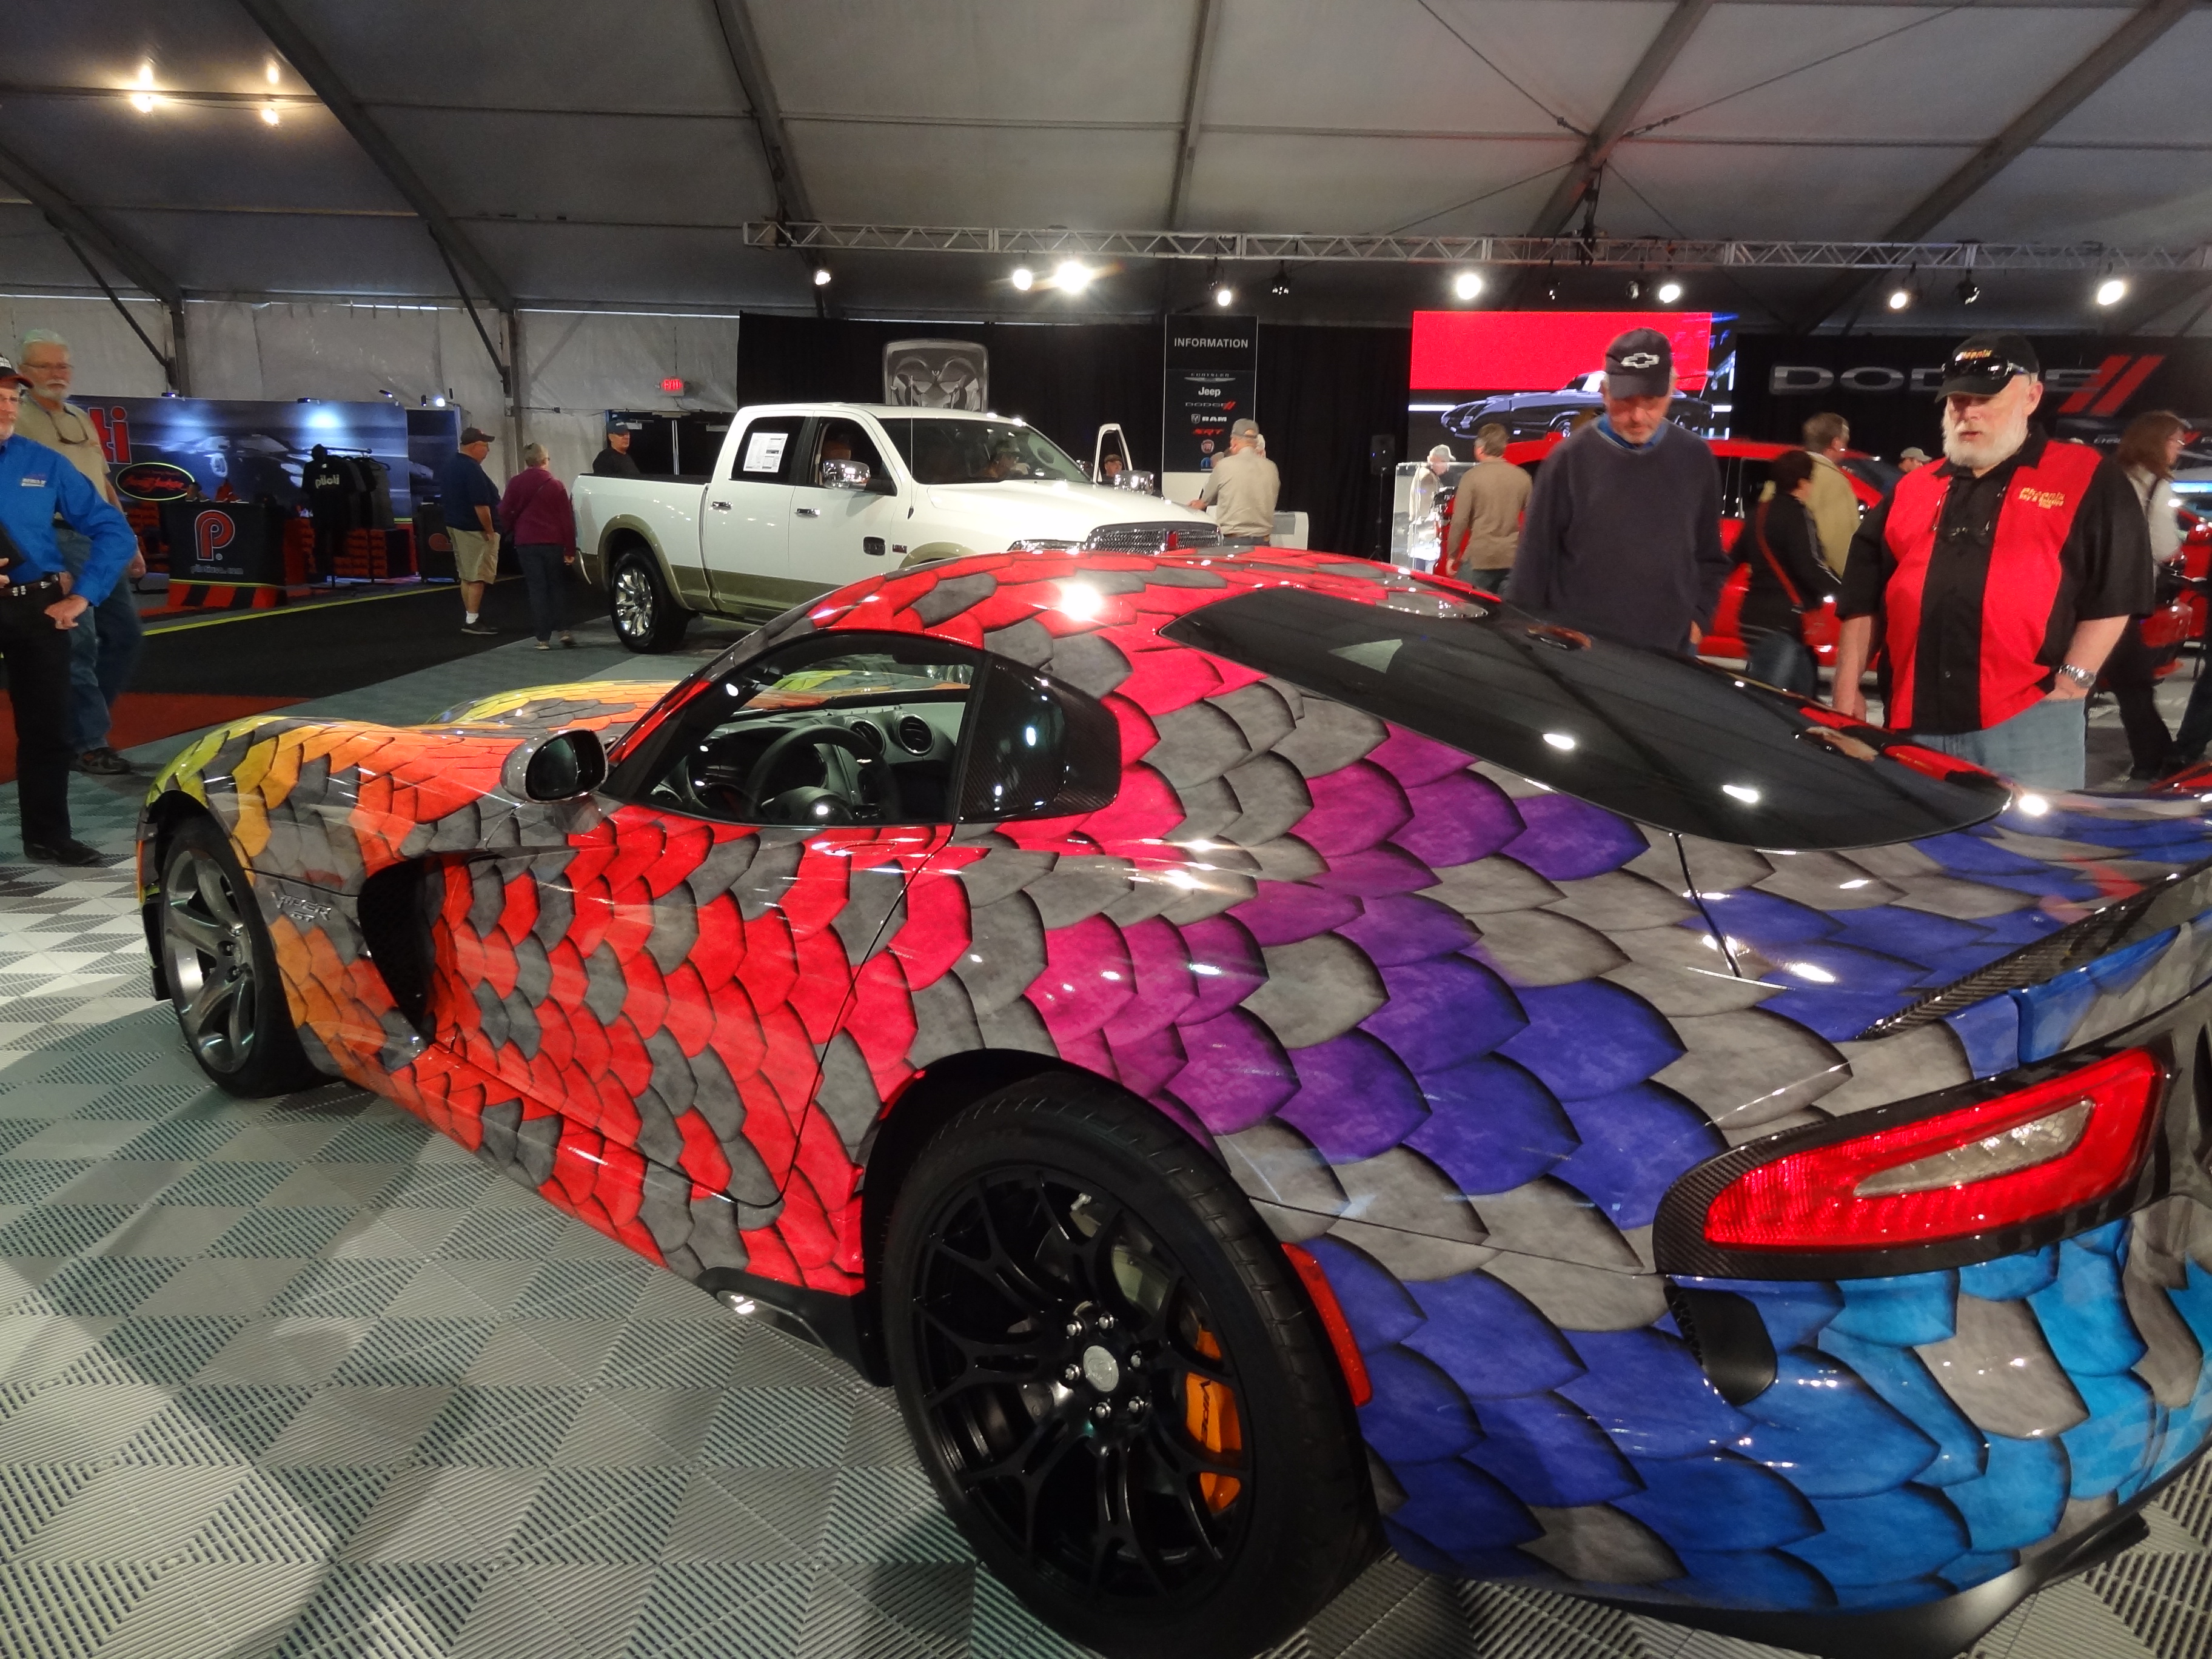
dodge viper, auto paint, Barrett Jackson, car, auto show, sports car, race car, motor vehicle, automotive design, vehicle, performance car, custom car, supercar, sports car racing